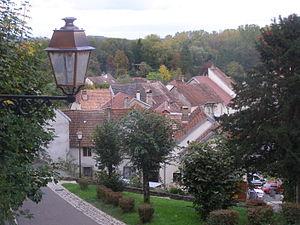
Vue sur les toits de villersexel
La communauté de communes du Pays de Villersexel est une communauté de communes française, située dans les départements de la Haute-Saône et du Doubs, dans la région Bourgogne-Franche-Comté.
Villersexel est une commune française située dans le département de la Haute-Saône en région de Bourgogne-Franche-Comté. Elle est le siège de la communauté de communes du pays de Villersexel. Son territoire vallonné, dont l'altitude varie de 257 à 318 mètres, fait partie des collines pré-jurassiennes. Il comprend une grande partie de forêt.